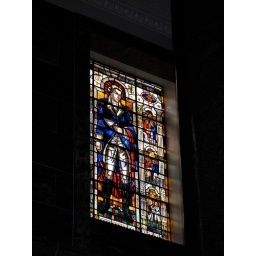
Stained glass window in the Great Hall